HMD Global

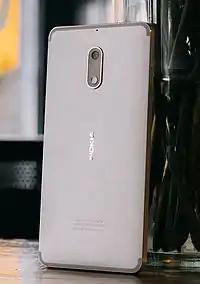
Nokia 6, HMD's first smartphone and the first Google Play certified Android-powered Nokia

On 1 December 2016, the Nokia website showed mobile devices for sale for the first time since 2014. Their first devices, Nokia 150 and 150 Dual SIM feature phones, was announced on 13 December 2016, while their first Android smartphone, Nokia 6, was announced on 8 January 2017. At Mobile World Congress in February 2017, HMD announced the relaunch of the iconic Nokia 3310, along with two new Android devices named Nokia 3 and Nokia 5. The first Nokia branded Android smartphone, Nokia 6 was released in China and a few other Asian markets starting January, while Western releases commenced in June starting with Finland, with a full worldwide release of all three Android devices by August 2017.